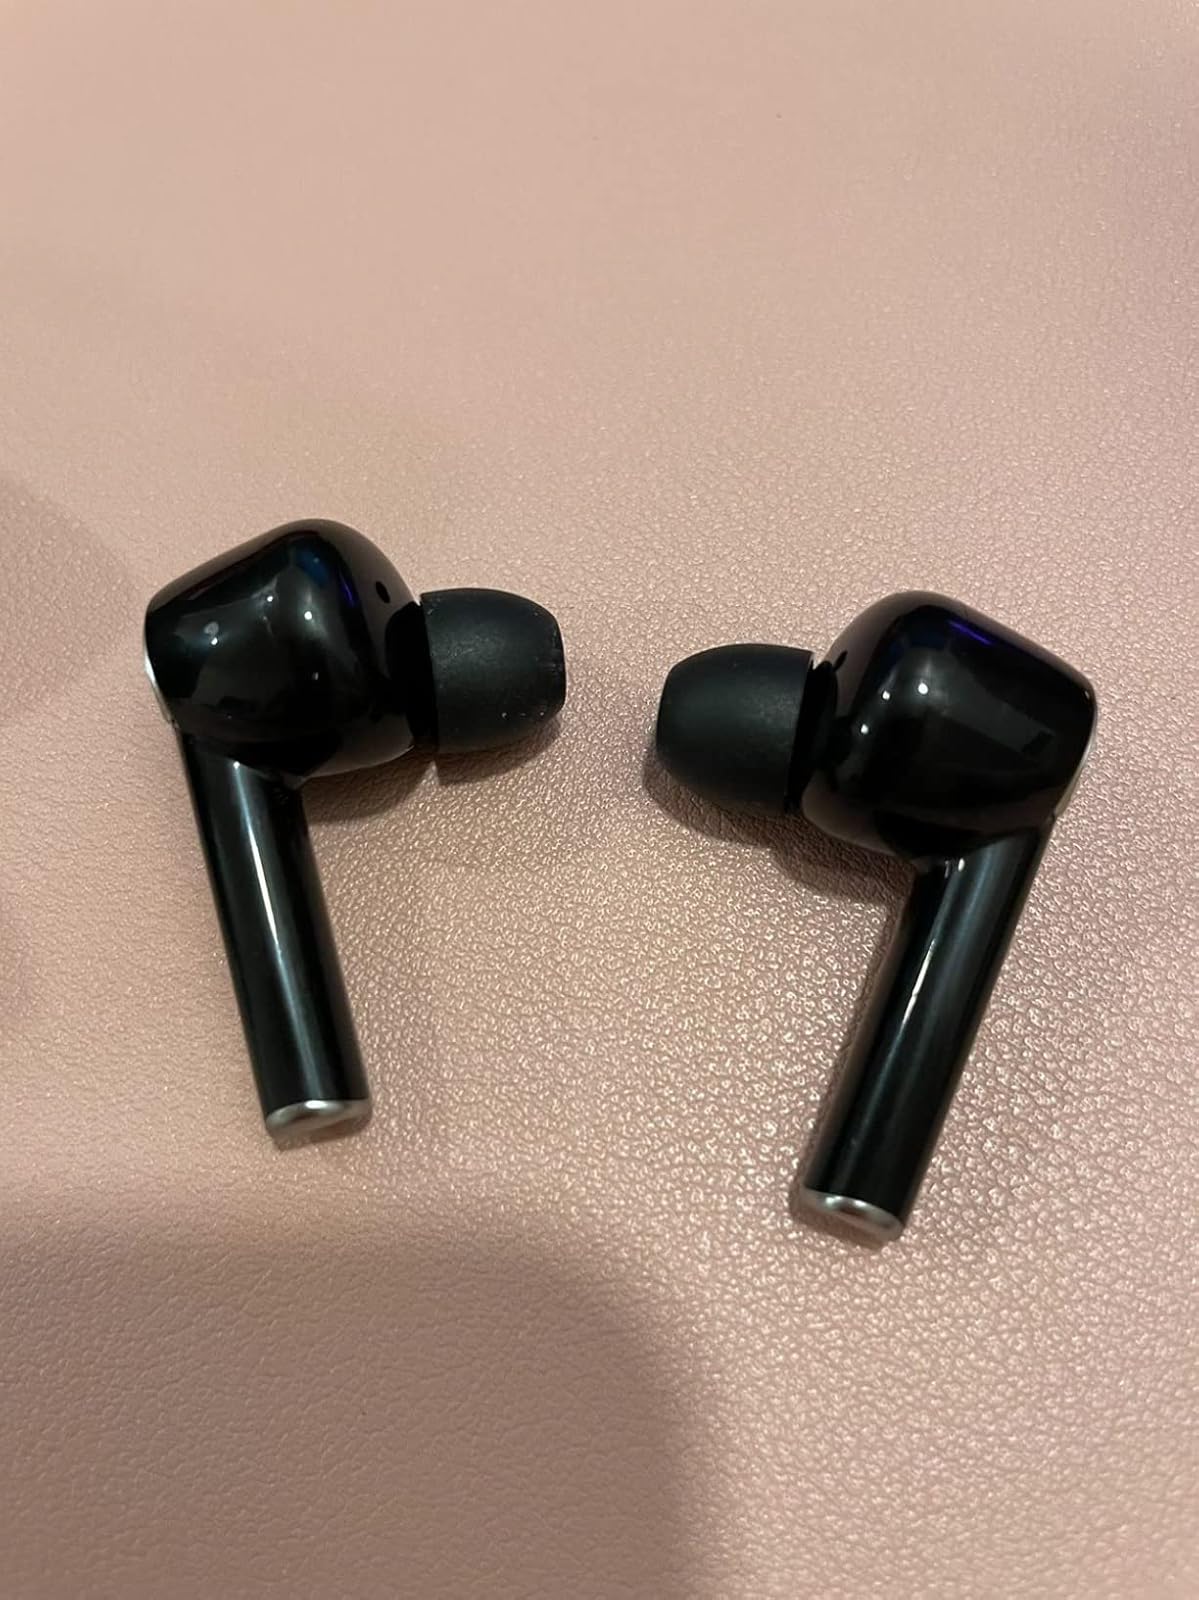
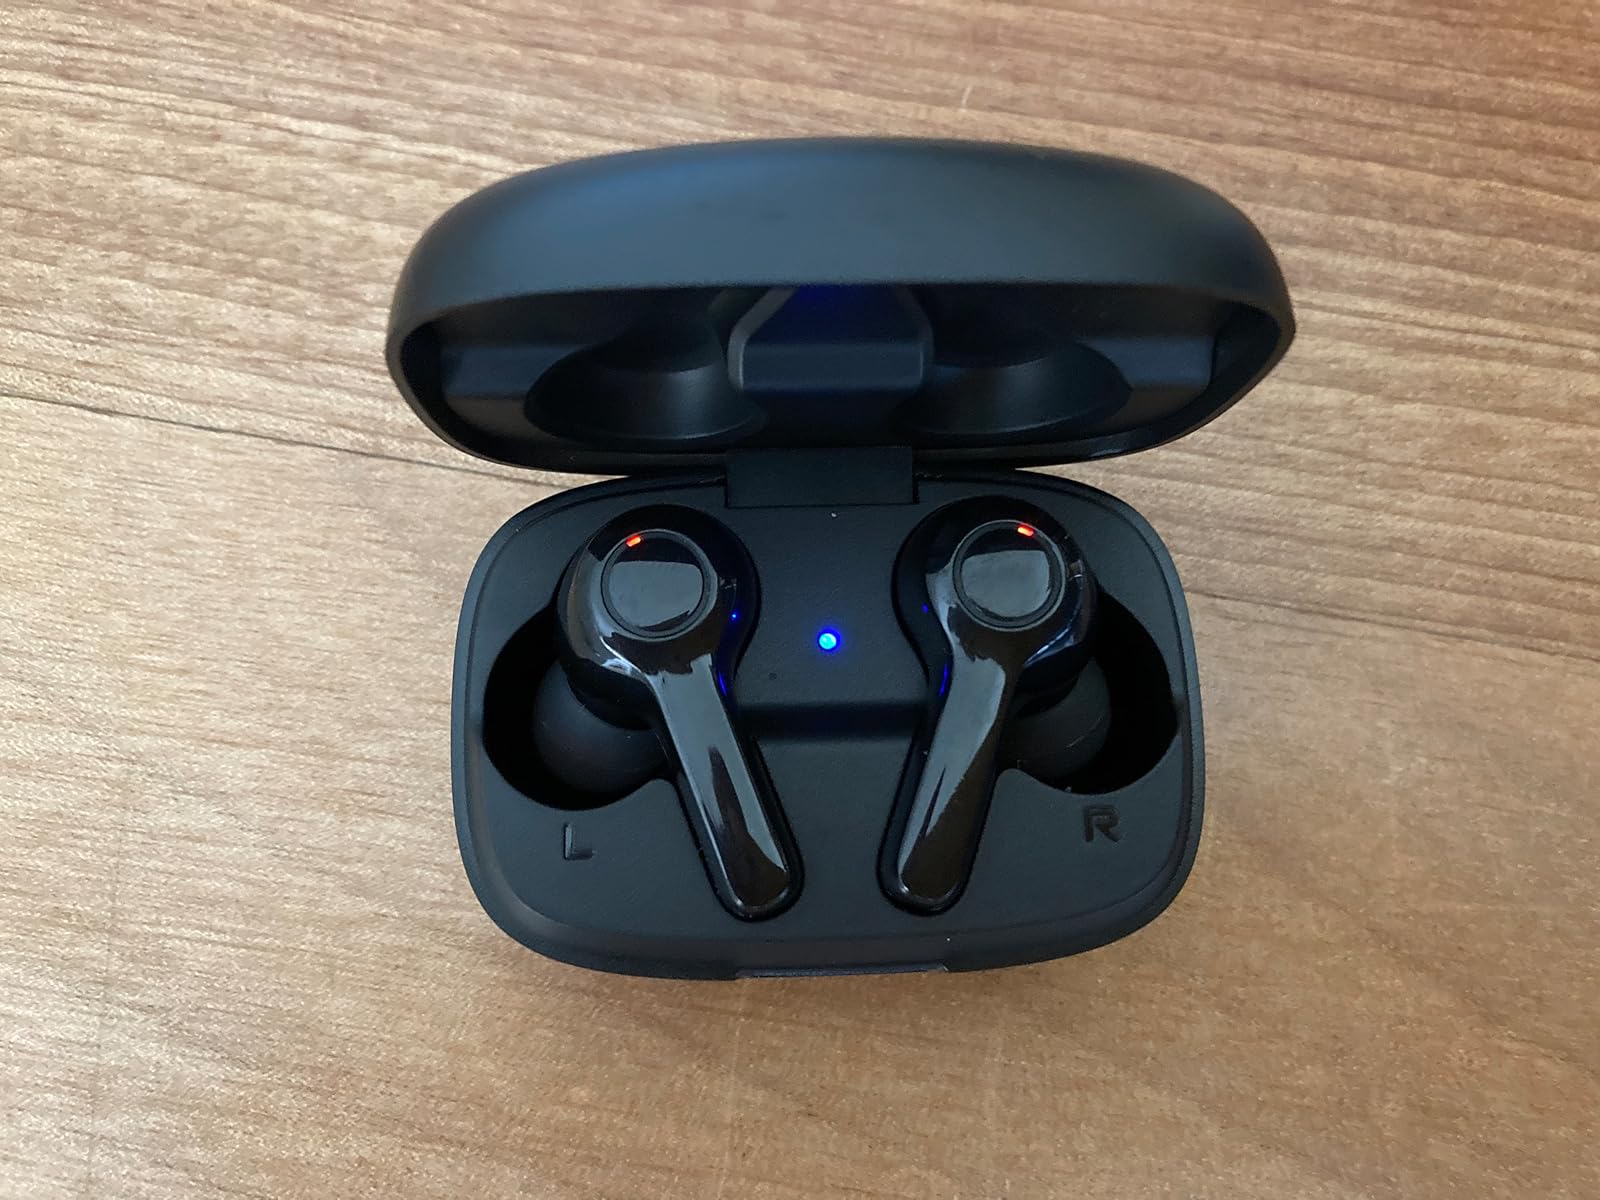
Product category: earbuds
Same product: no